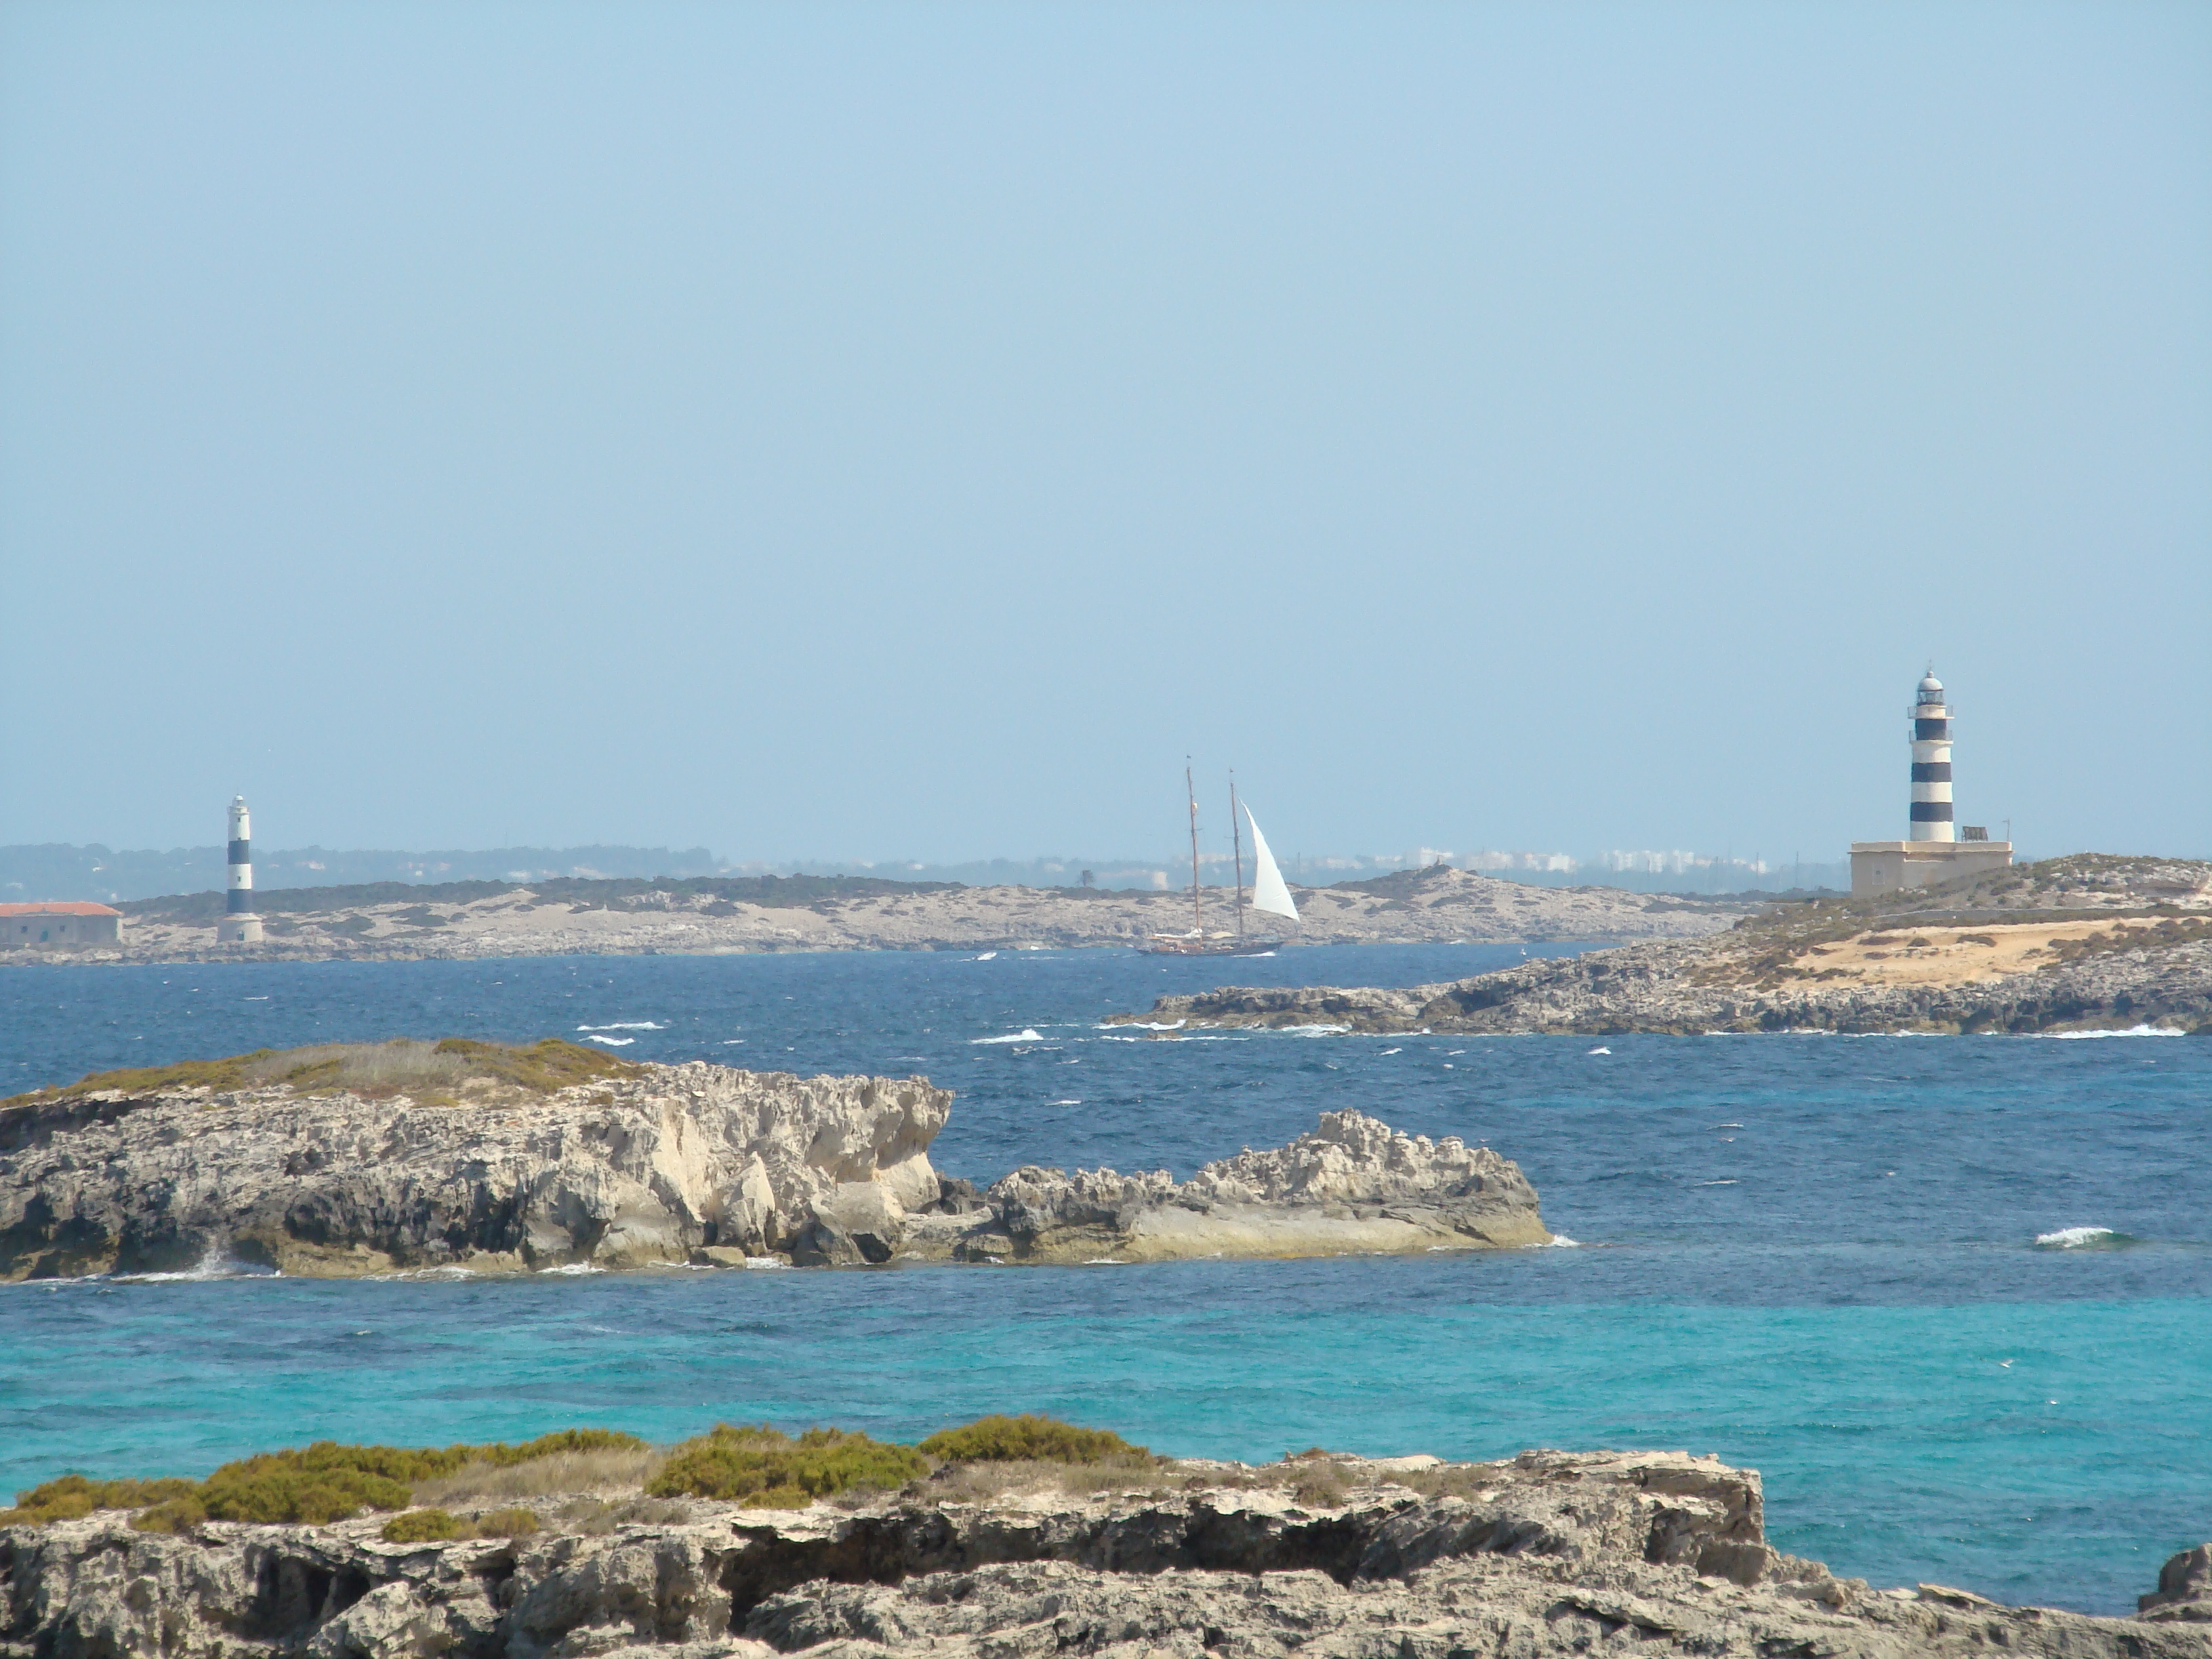
beach, sea, coast, water, ocean, horizon, lighthouse, sky, shore, wave, inlet, tower, sailing, bay, waterway, headland, breakwater, cape, wind wave, promontory, coastal and oceanic landforms, skerry